Arrow Sport

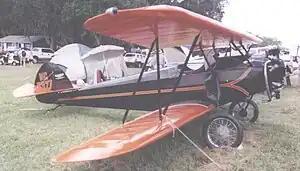
Arrow Sport of 1927 at Lakeland, Florida, in April 2007

The Arrow Sport is a two-seat sporting biplane aircraft built in the United States in the 1920s and 1930s.